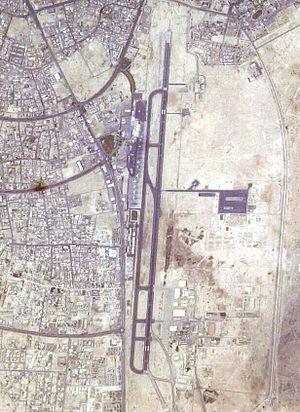
L'aéroport international de Doha est un ancien aéroport commercial du Qatar.